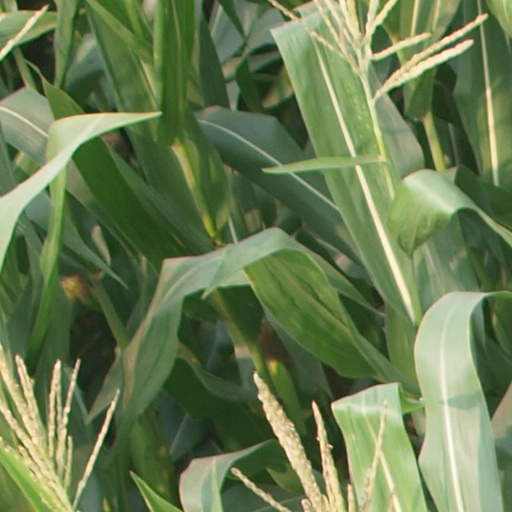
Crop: maize; corn